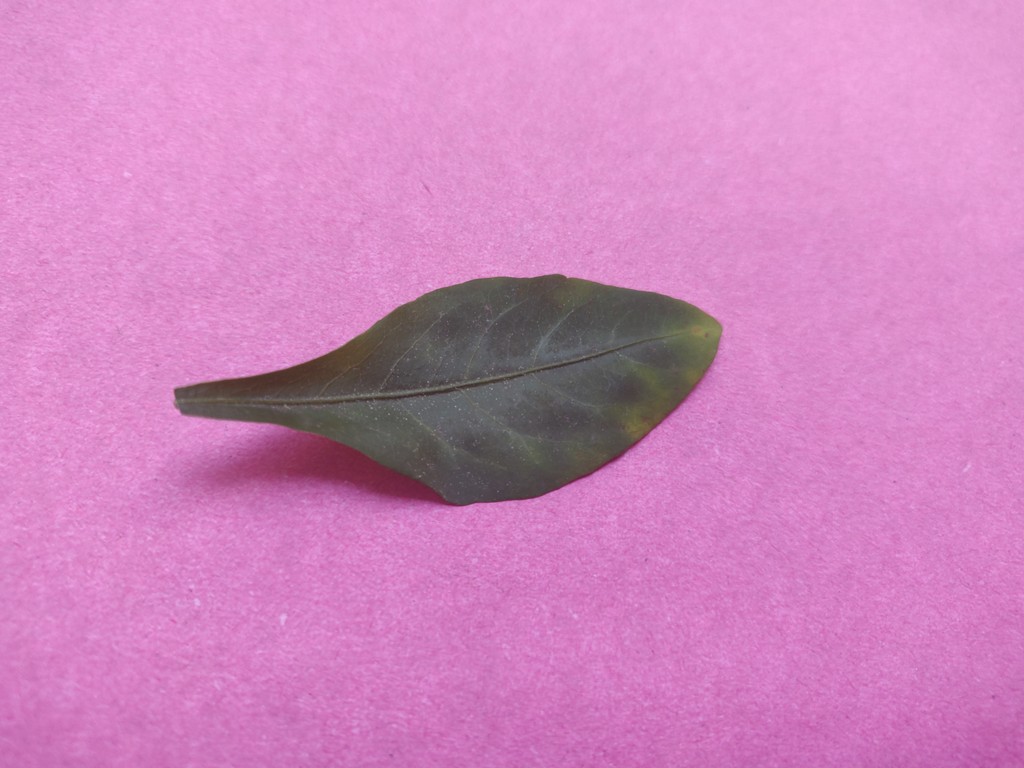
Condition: Unhealthy
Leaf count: single
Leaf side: front